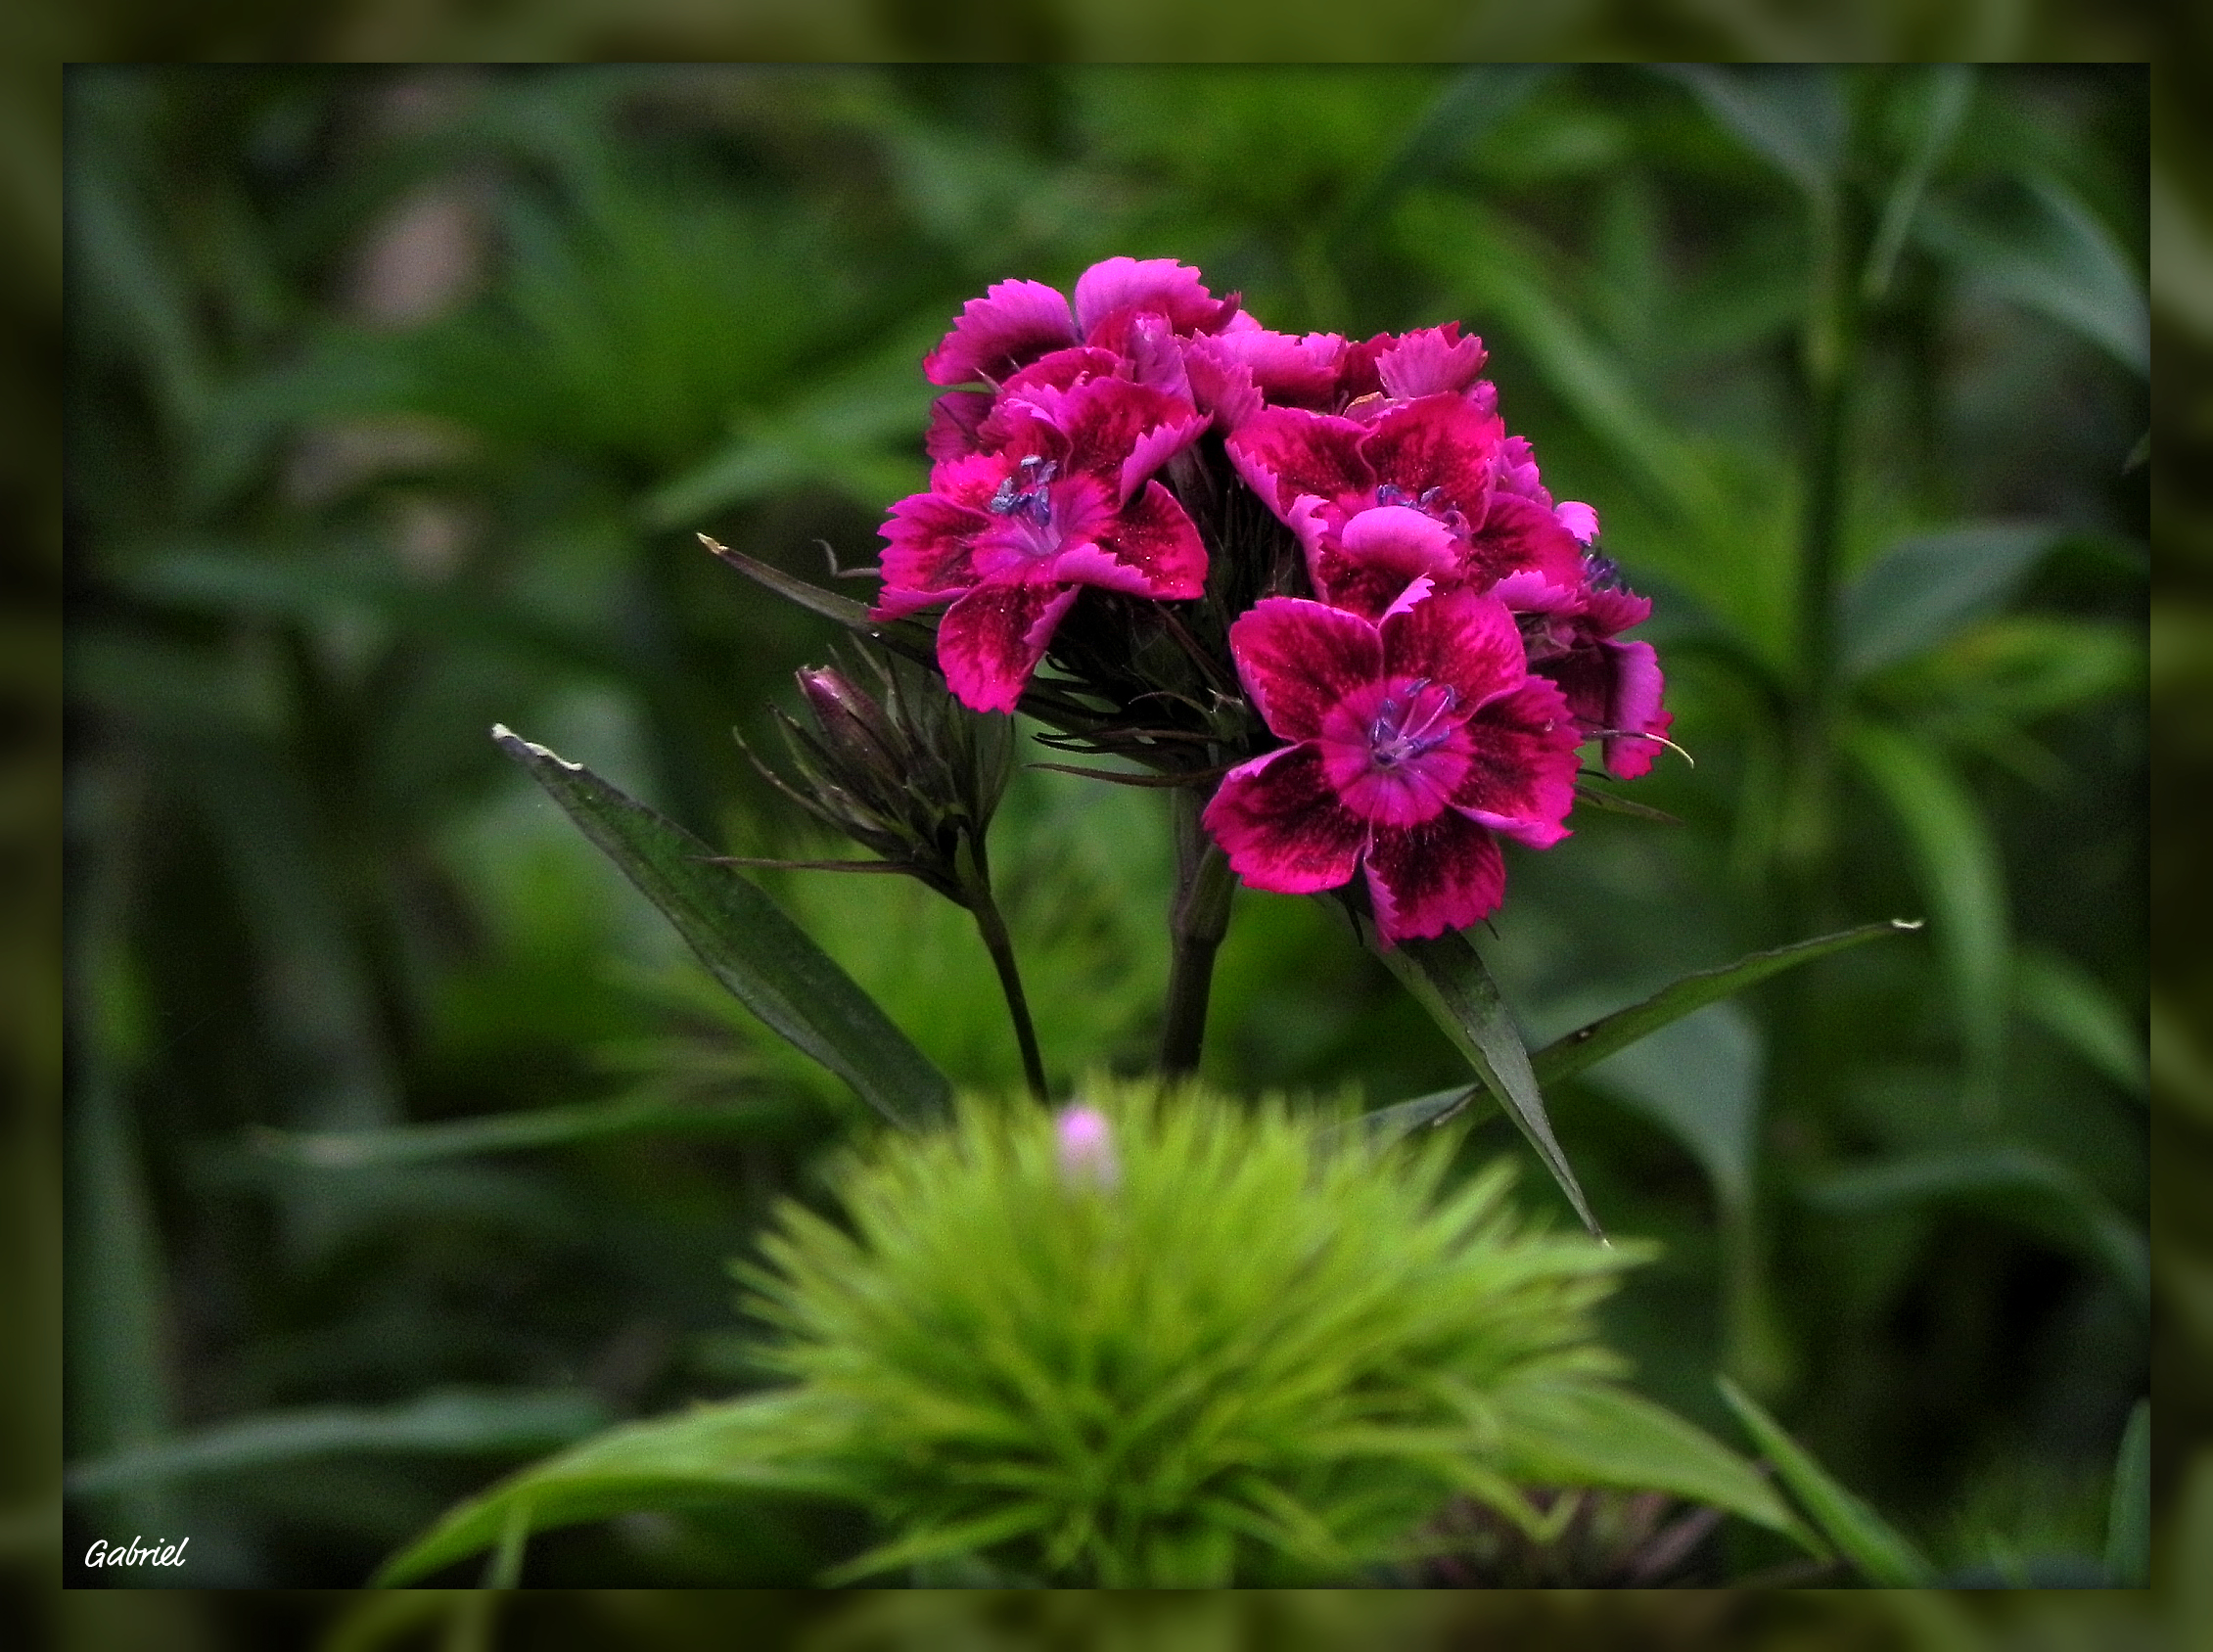
plant, flower, botany, flora, wildflower, flowers, flores, dianthus, ggl1, macro photography, flowering plant, annual plant, land plant